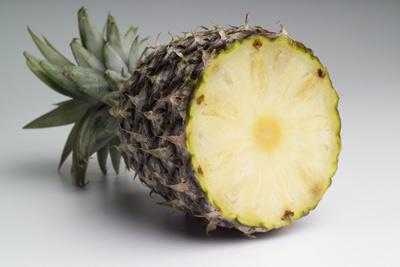
Label: Pineapple